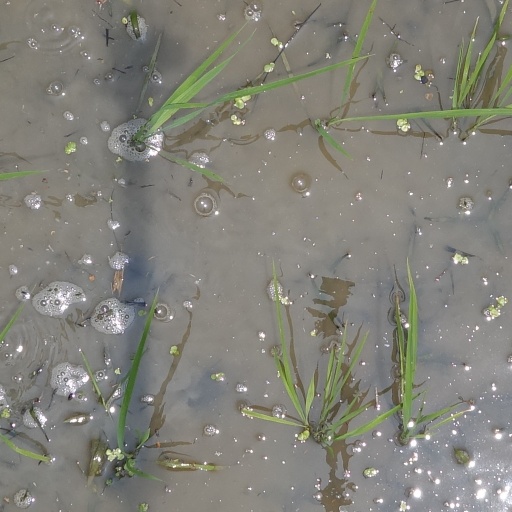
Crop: rice